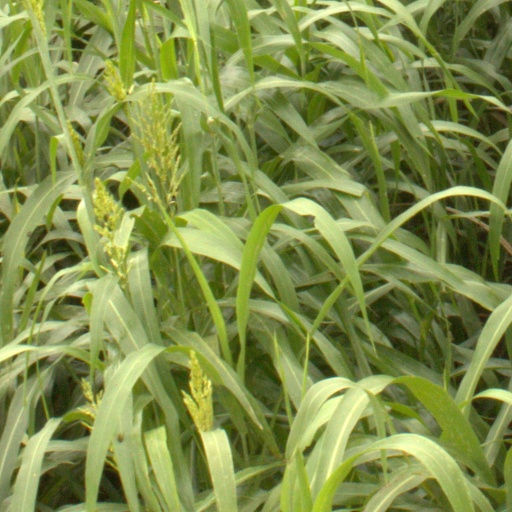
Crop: sorghum